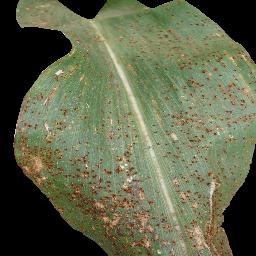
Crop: corn
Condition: (maize)_common_rust